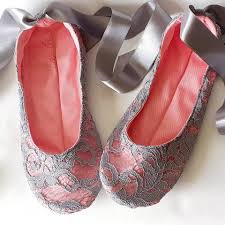
Label: Ballet Flat